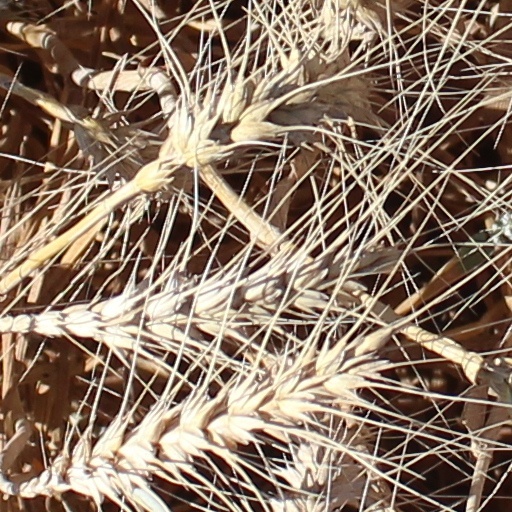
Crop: wheat